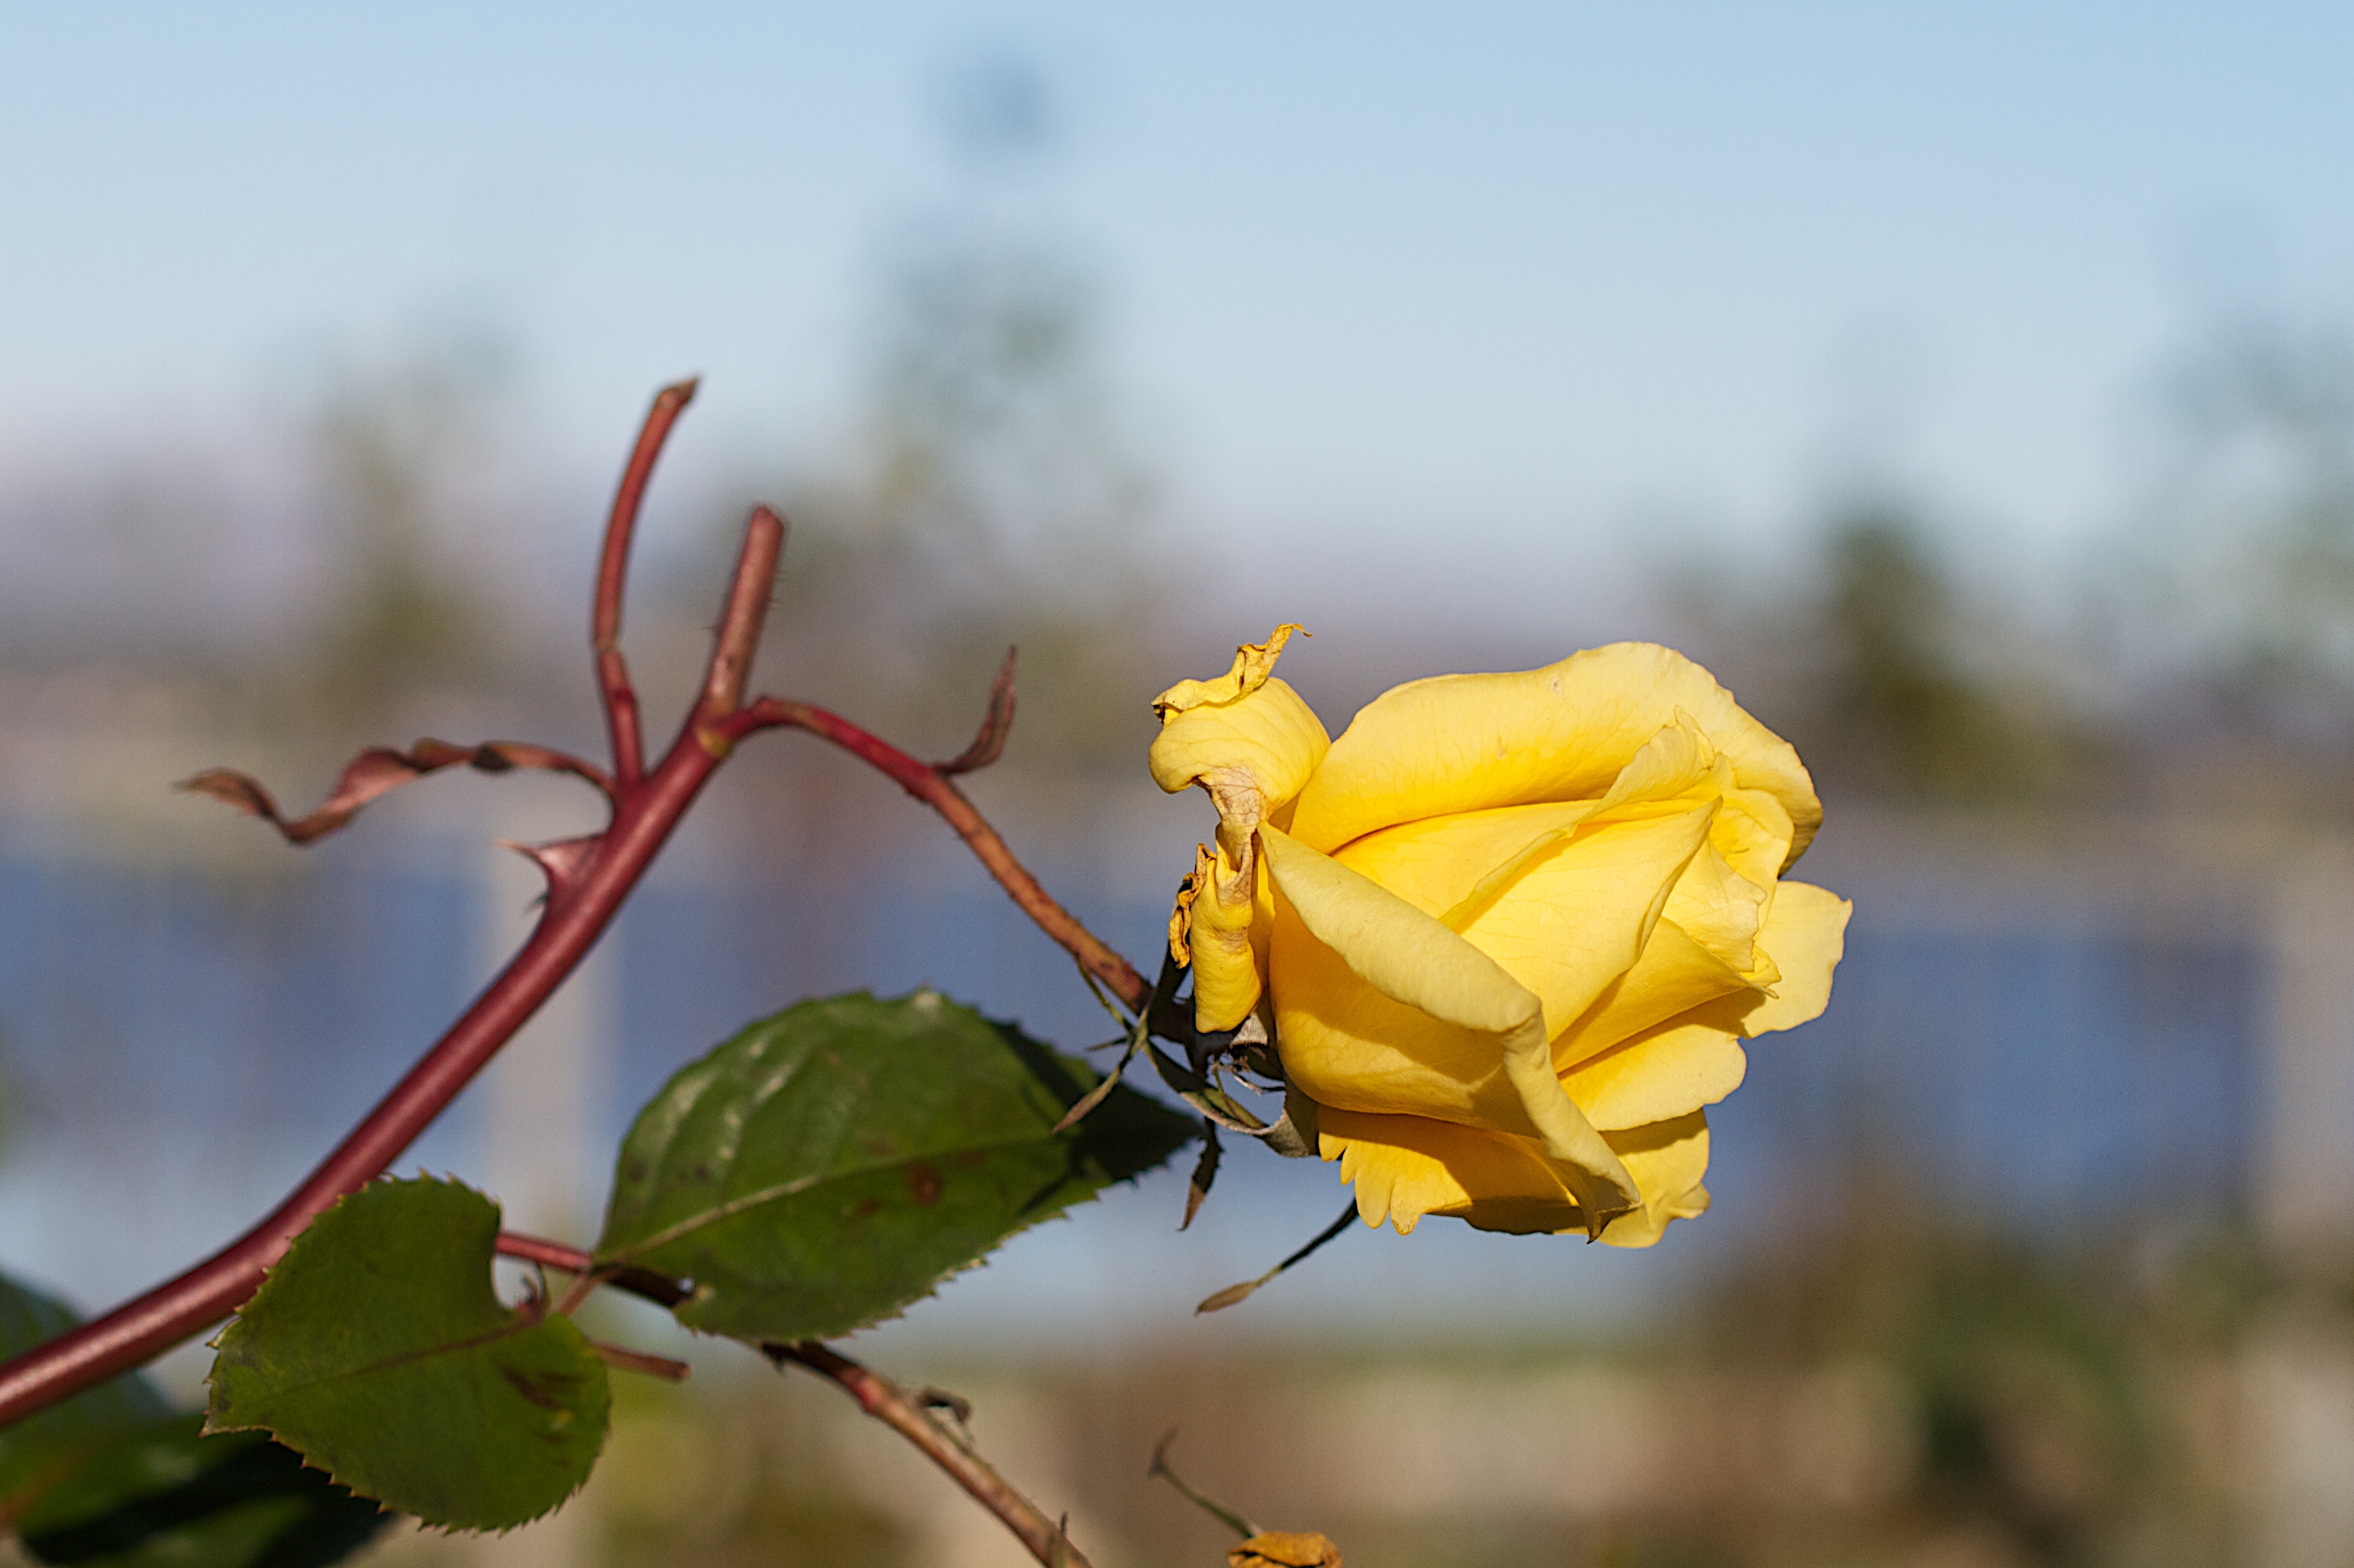
nature, branch, blossom, plant, photography, sunlight, leaf, flower, petal, rose, produce, autumn, yellow, flora, wildflower, close up, cool image, macro photography, flowering plant, rose family, plant stem, land plant